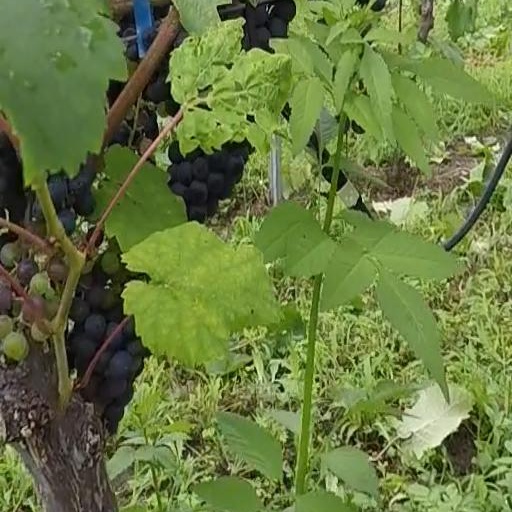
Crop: grape